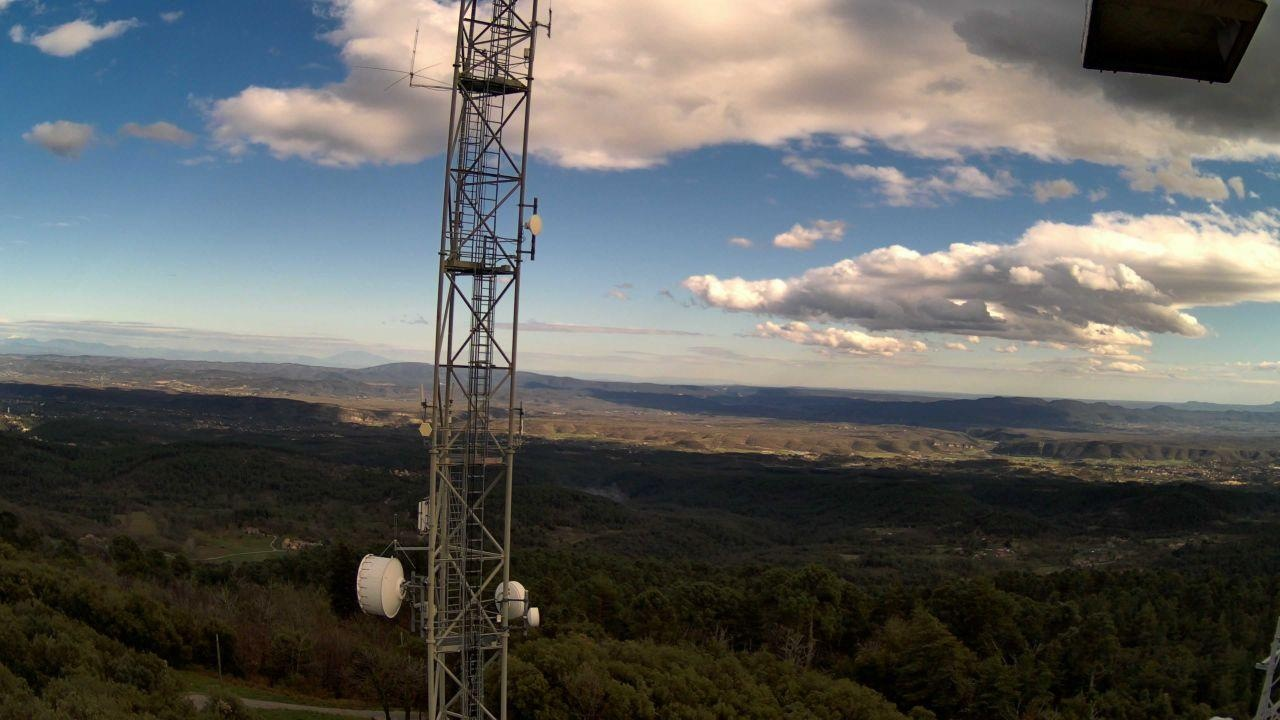
Fire: no
Smoke: yes